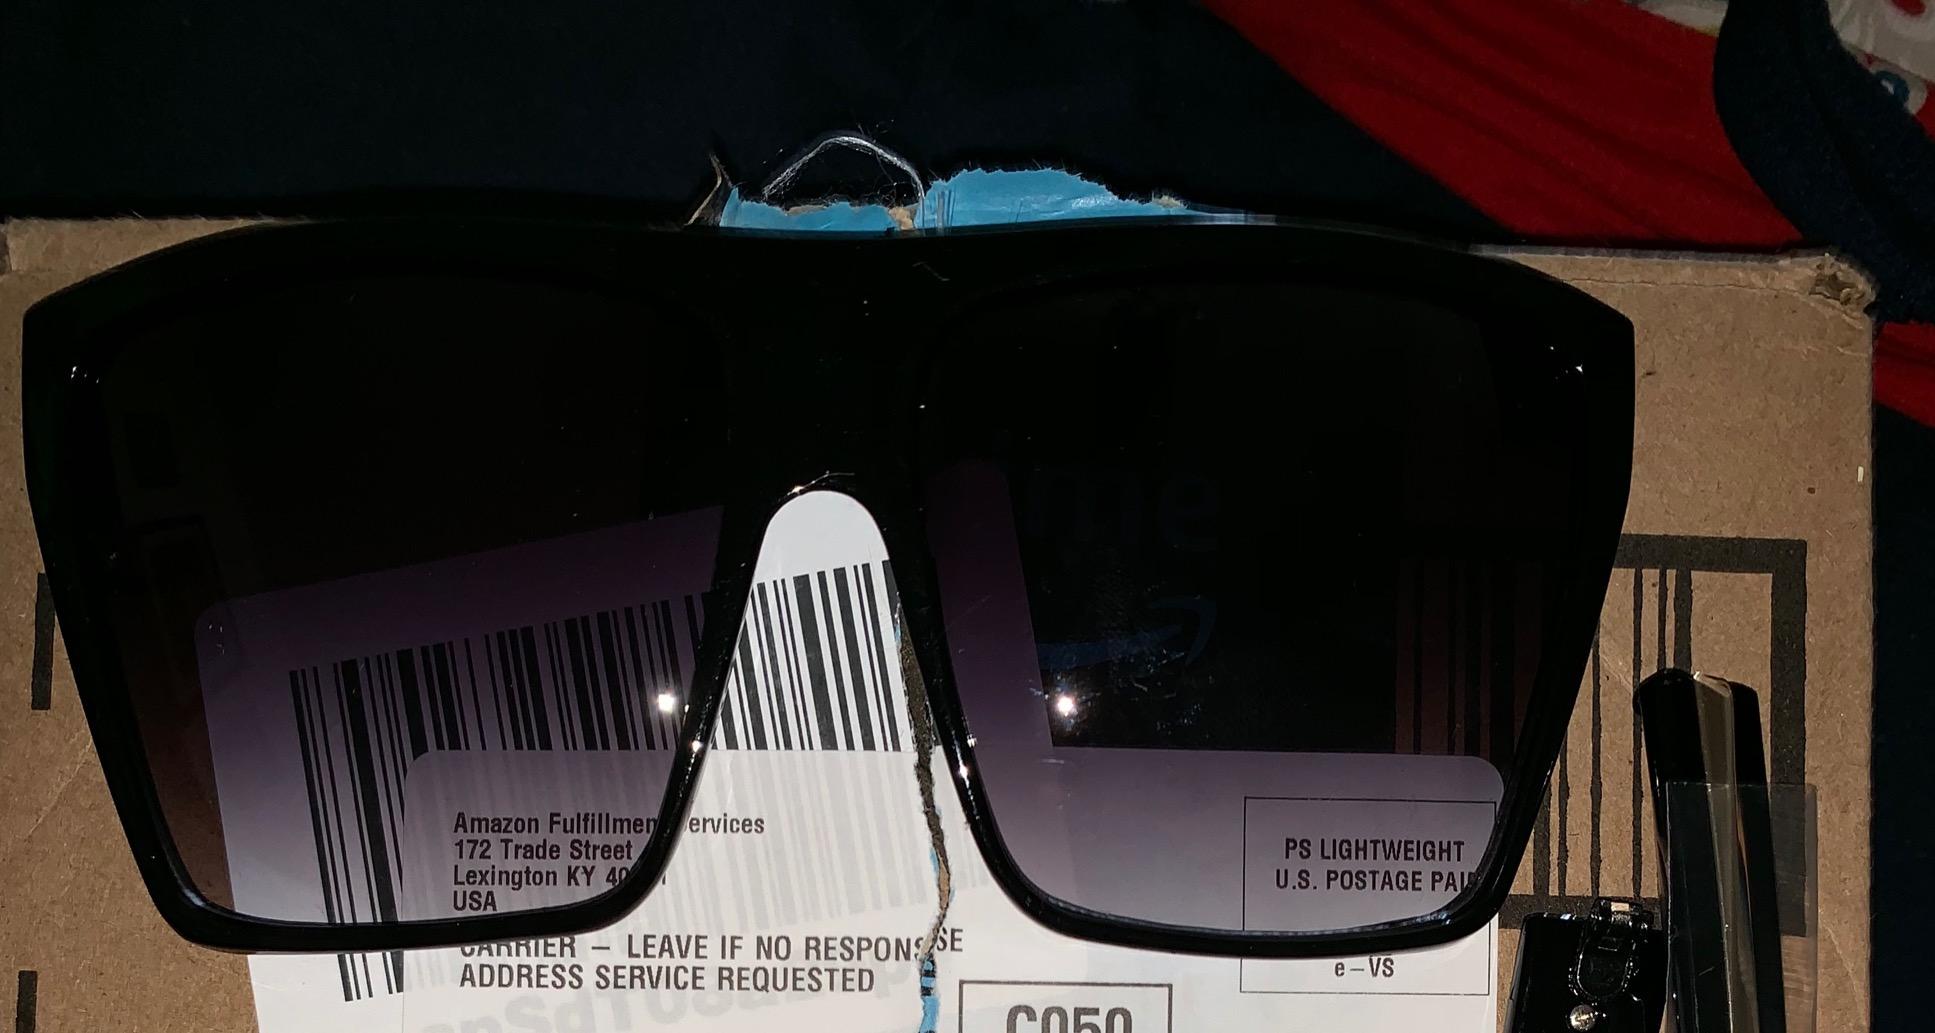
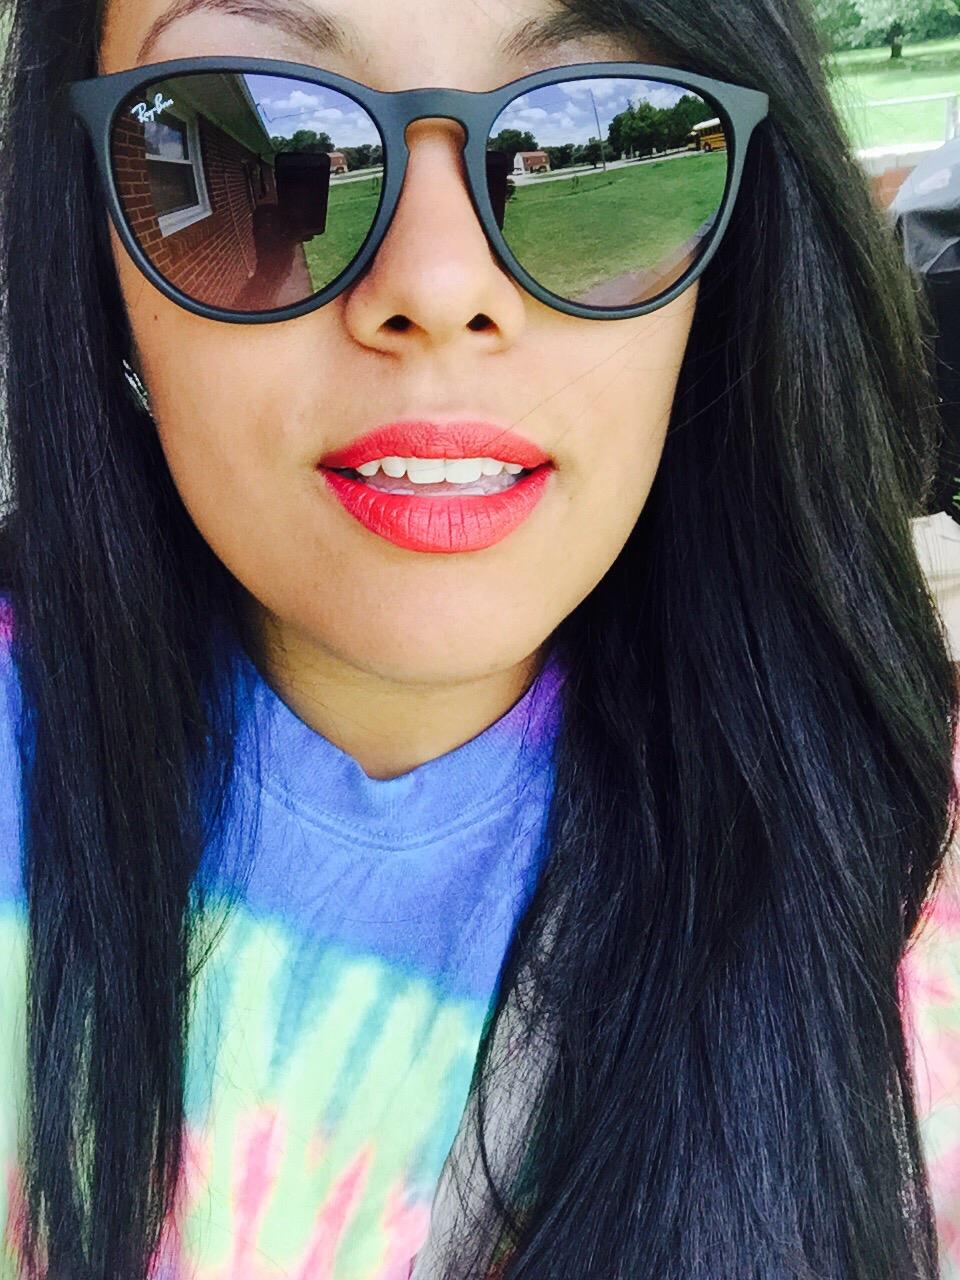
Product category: accessories_sunglasses
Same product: no